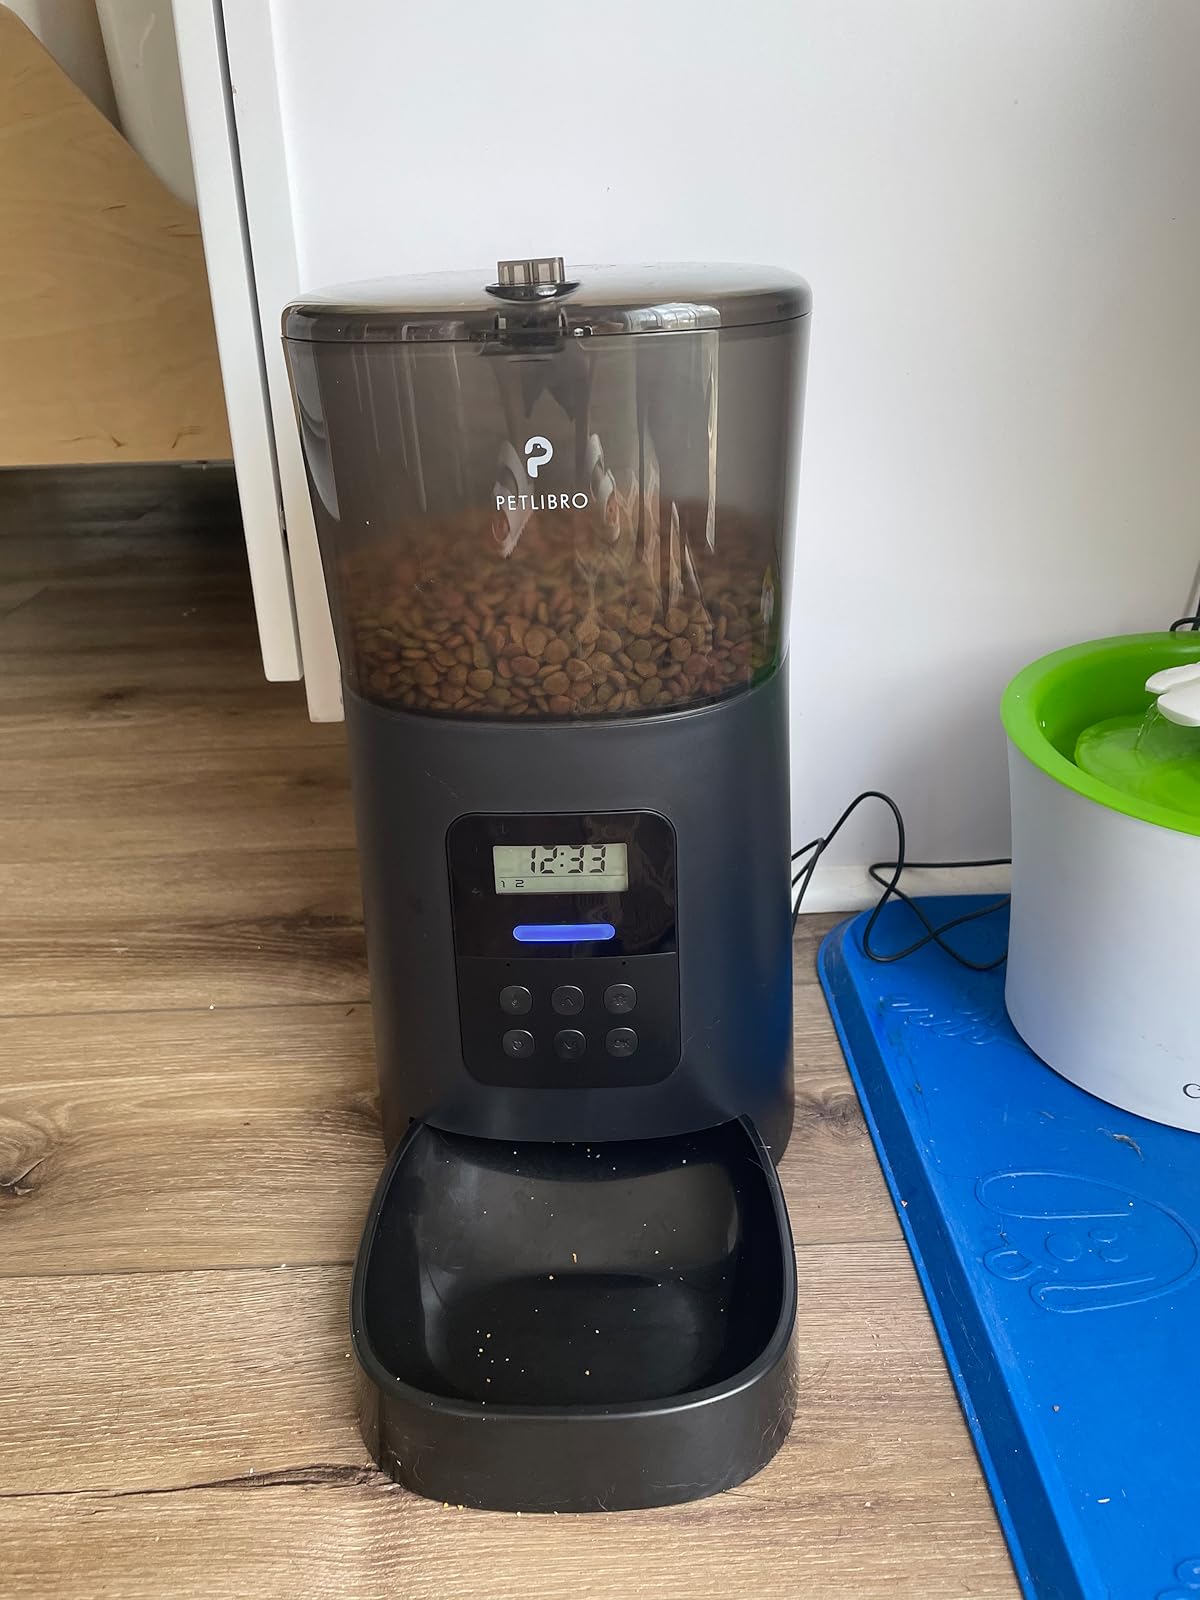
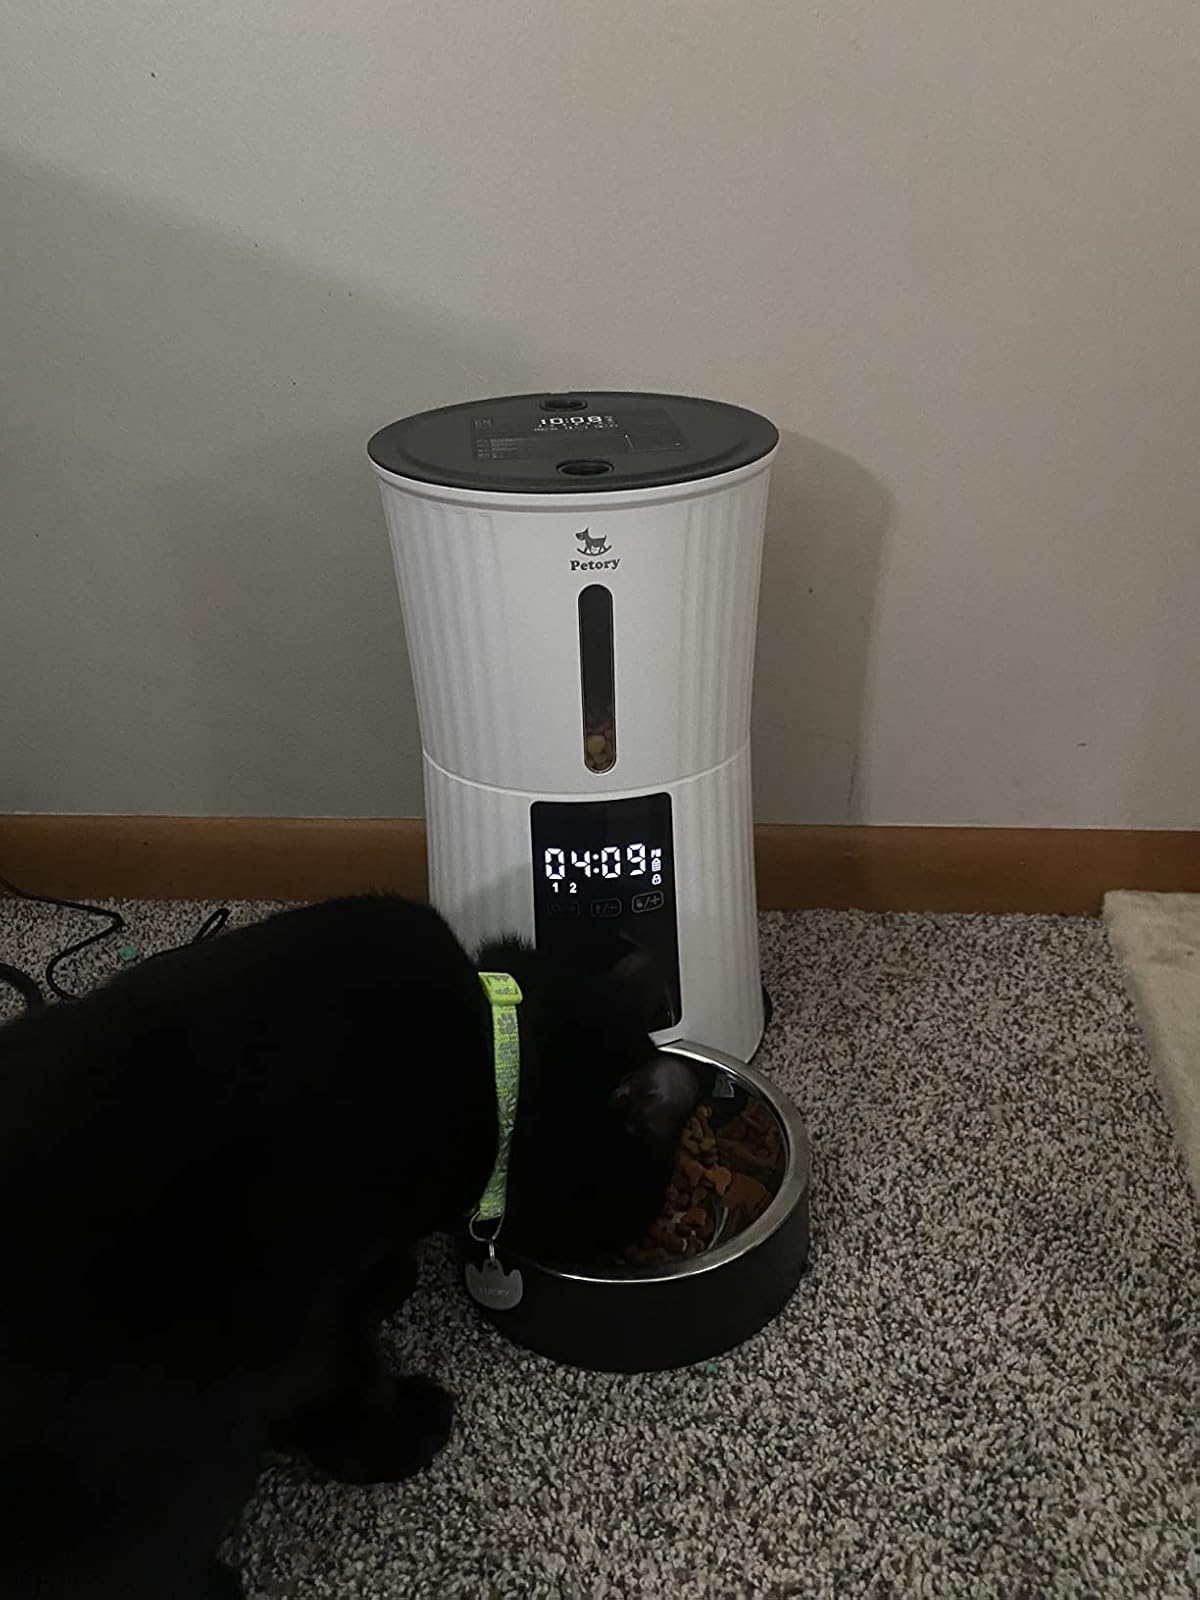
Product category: items_feeder
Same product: no